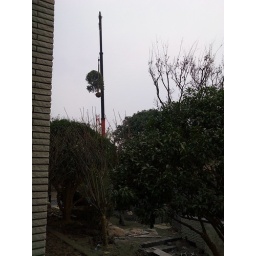
tree in sky color version